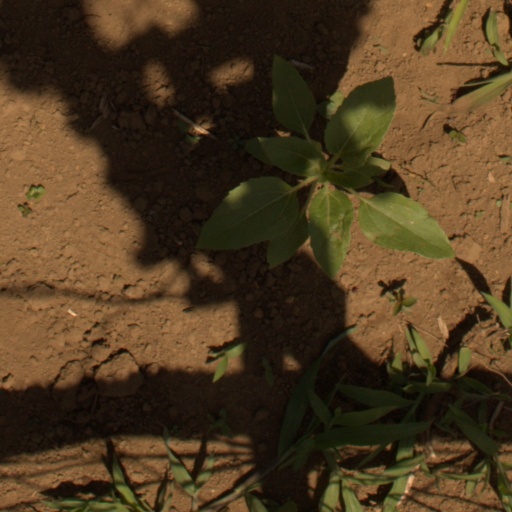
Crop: Jerusalem artichoke